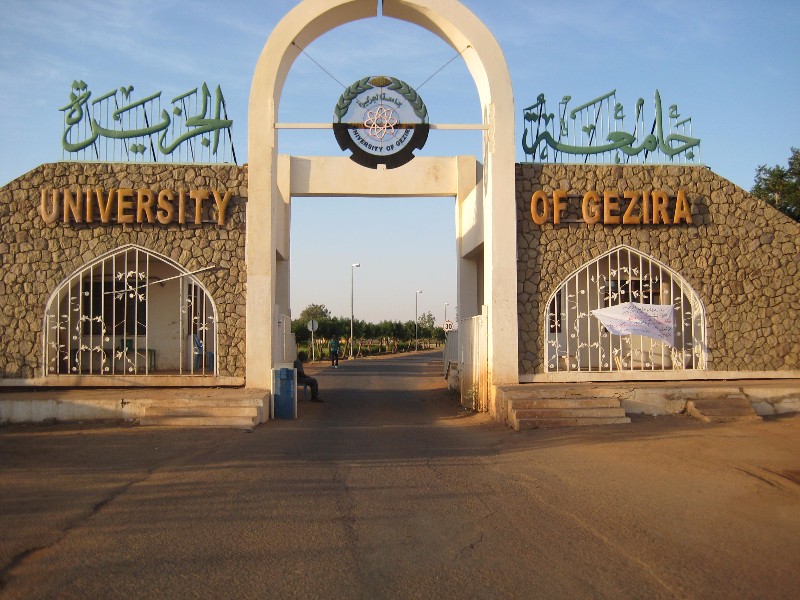
الوصف بالفصحى: مدخل بوابة جامعة الجزيرة، المزينة بالطوب بطريقة عشوائية
الوصف بالعامية السودانية: مدخل بوابة جامعة الجزيرة المزين بالطوب بطريقة عشوائية
التصنيف: Public Spaces & Infrastructure